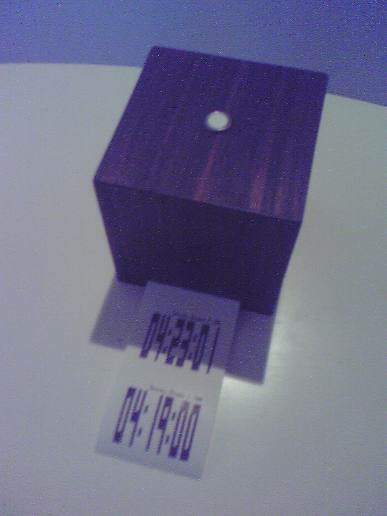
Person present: No